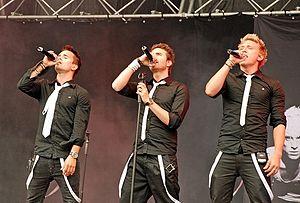
Cet article est une liste non exhaustive de boys bands.
"EMD est un trio de pop suédois, formé par 3 concurrents de l'émission ""Idol"" : Erik Segerstedt, Mattias Andréasson et Danny Saucedo.